Question: Please indicate a possible affordance area of the jump_skateboard that can be used for riding
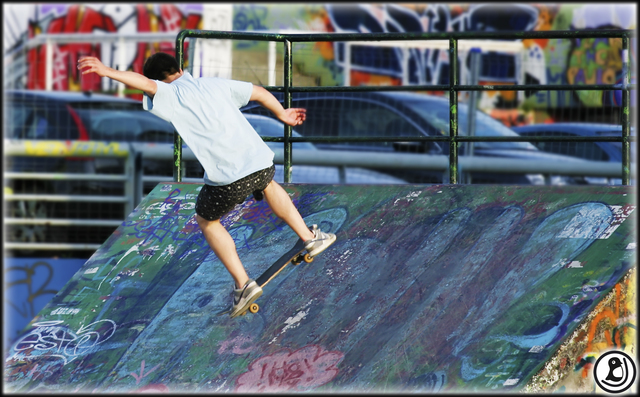
Answer: [218, 215.716, 324.271, 326.5]